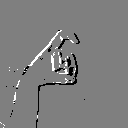
ASL letter: x